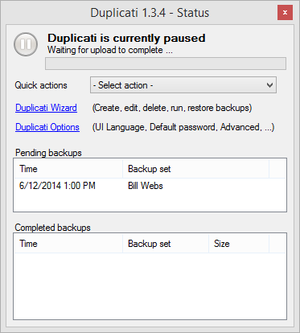
Duplicati est un logiciel de sauvegarde qui planifie et stocke une copie complète ou incrémentielle des fichiers à conserver. La copie de sauvegarde peut être compressée, chiffrée et stockée localement, en ligne, depuis des services de cloud computing ou vers des serveurs de fichiers distants. Duplicati supporte les différents services de sauvegarde en ligne comme OneDrive, Amazon S3, Rackspace, Cloud Files, Tahoe LAFS et Google Documents, mais aussi tous les serveurs qui prennent en charge SFTP, WebDAV ou FTP.